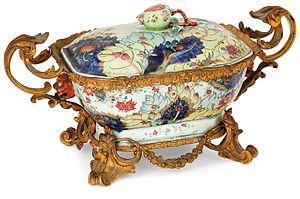
Chine-terrine-rectangulaire-epoque Qianlong
La porcelaine est une céramique fine et translucide qui, si elle est produite à partir du kaolin par cuisson à plus de 1 200 °C, prend le nom plus précis de porcelaine dure. Elle est majoritairement utilisée dans les arts de la table.
L'appellation Arts mineurs désignait toutes les formes d'art figuratif qui ne sont ni peinture, ni sculpture, ni architecture.
La céramique chinoise, principalement connue pour la porcelaine que les Chinois ont inventée, est riche d'une longue tradition d'innovations techniques et stylistiques.